Ford Motor Company

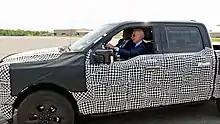
President Joe Biden test driving the F-150 Lightning prototype at Ford's Rouge Electric Vehicle Center, Dearborn, Michigan.

The Ford Mustang has arguably been Ford's most successful sports car. Jerry Titus won the 1965 SCCA Pro B National Championship with a Mustang and the model went on to earn Ford the SCCA Trans-Am Championship title in both 1966 and 1967. Ford won the Trans-Am Championship again in 1970 with Parnelli Jones and George Follmer driving Boss 302 Mustangs for Bud Moore Engineering. Ford took the 1985 and 1986 IMSA GTO Championship with Mustangs driven by John Jones and Scott Pruett before returning to Trans-Am glory with a championship in 1989 with Dorsey Schroeder. Ford dominated Trans-Am in the 1990s with Tommy Kendall winning championships in 1993, 1995, 1996, and 1997 with Paul Gentilozzi adding yet another title in 1999. In 2005 the Ford Mustang FR500C took the championship in the Rolex Koni Challenge Series in its first year on the circuit. In 2007, Ford added a victory in the GT4 European Championship. 2008 was the first year of the Mustang Challenge for the Miller Cup, a series that pits a full field of identical factory-built Ford Mustang race cars against each other. Also, in 2008, Ford won the manufacturers championship in the Koni Challenge Series and HyperSport drivers Joe Foster and Steve Maxwell won the drivers title in a Mustang GT.